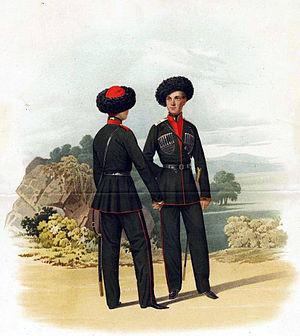
Le premier corps de cadets est un établissement d'enseignement militaire à Saint-Pétersbourg.